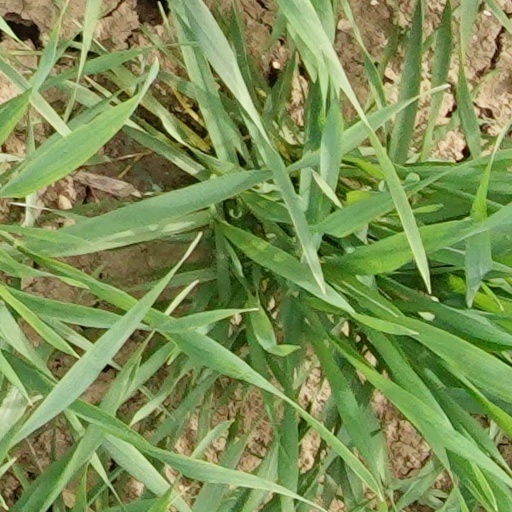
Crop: wheat